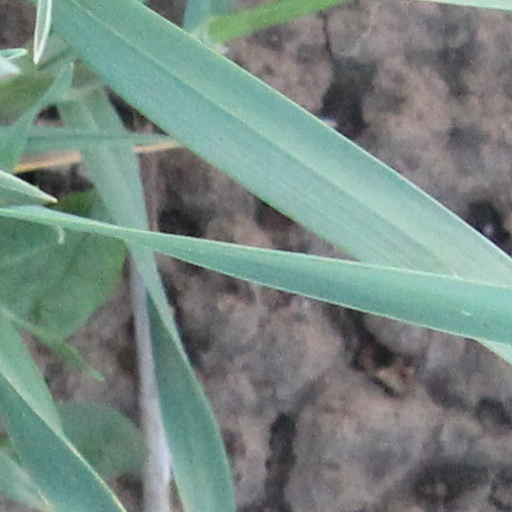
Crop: wheat